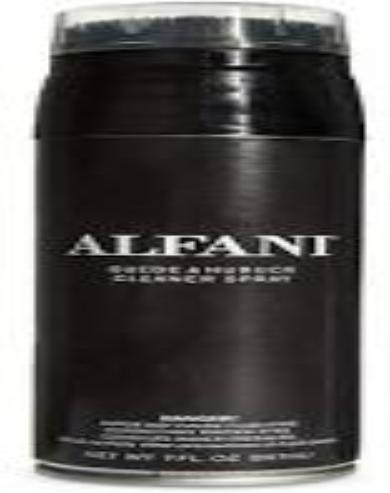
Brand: Alfani
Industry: Clothes